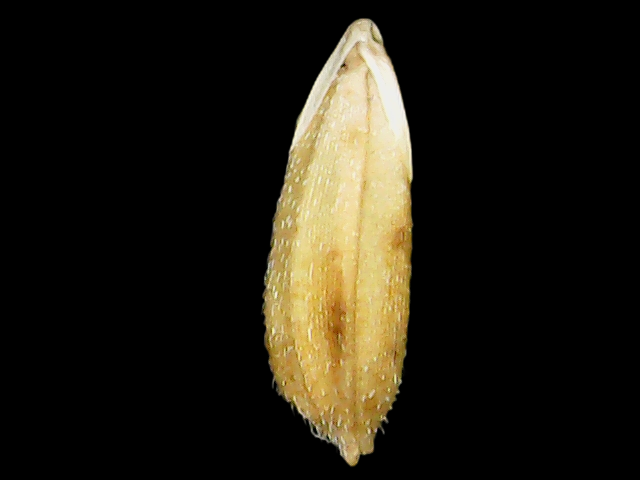
Rice variety: Bd51